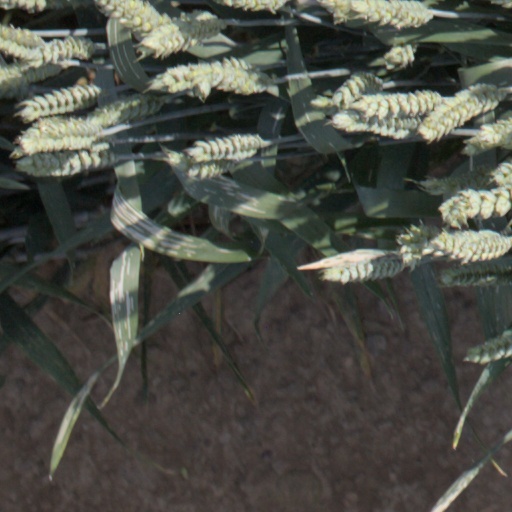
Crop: wheat